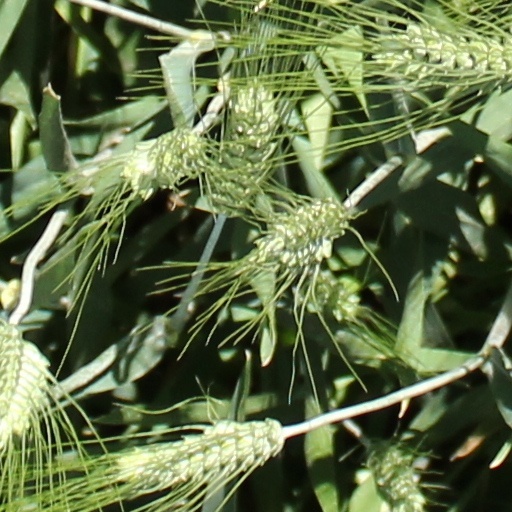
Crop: wheat